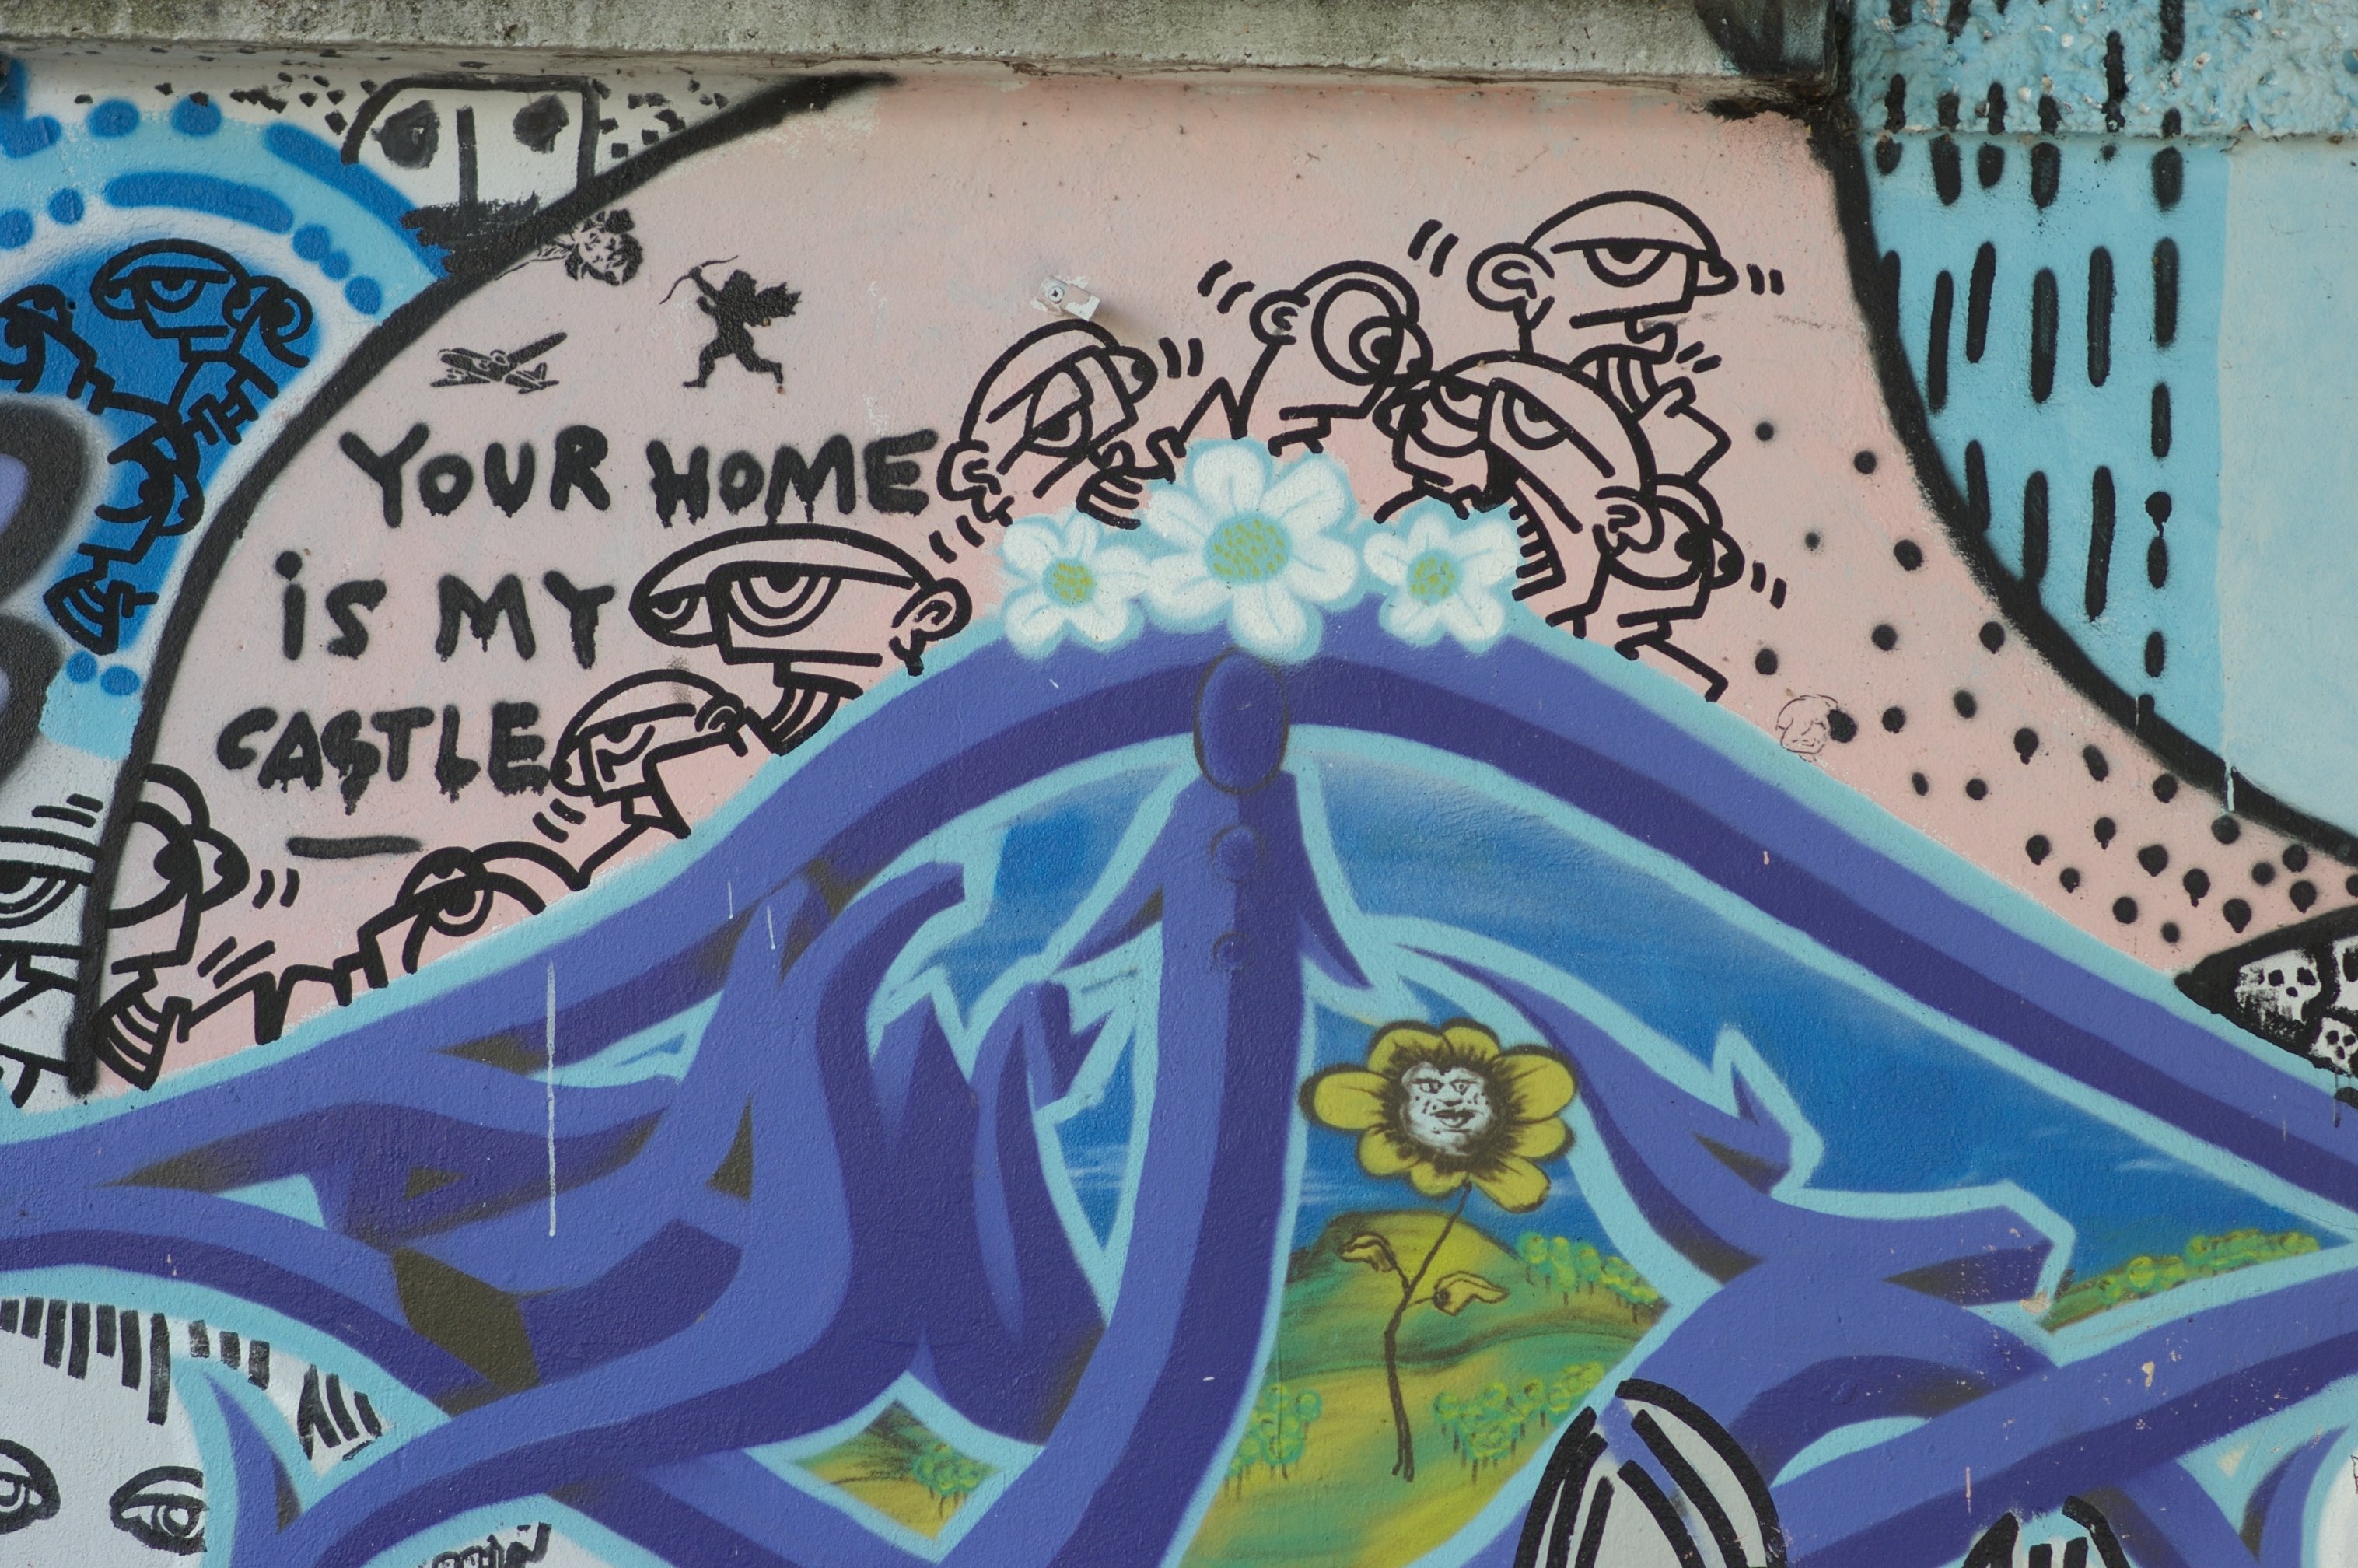
pattern, graffiti, street art, art, design, mural, rawtherapee, germany, deutschland, berlin, walimex, samyang, pentax, 85mm, lenstagged, steffenzahn, k100d, justpentax, iamflickr, pankow, prenzlauerberg, 85mmf14, walimex85mm, walimexpro8514if